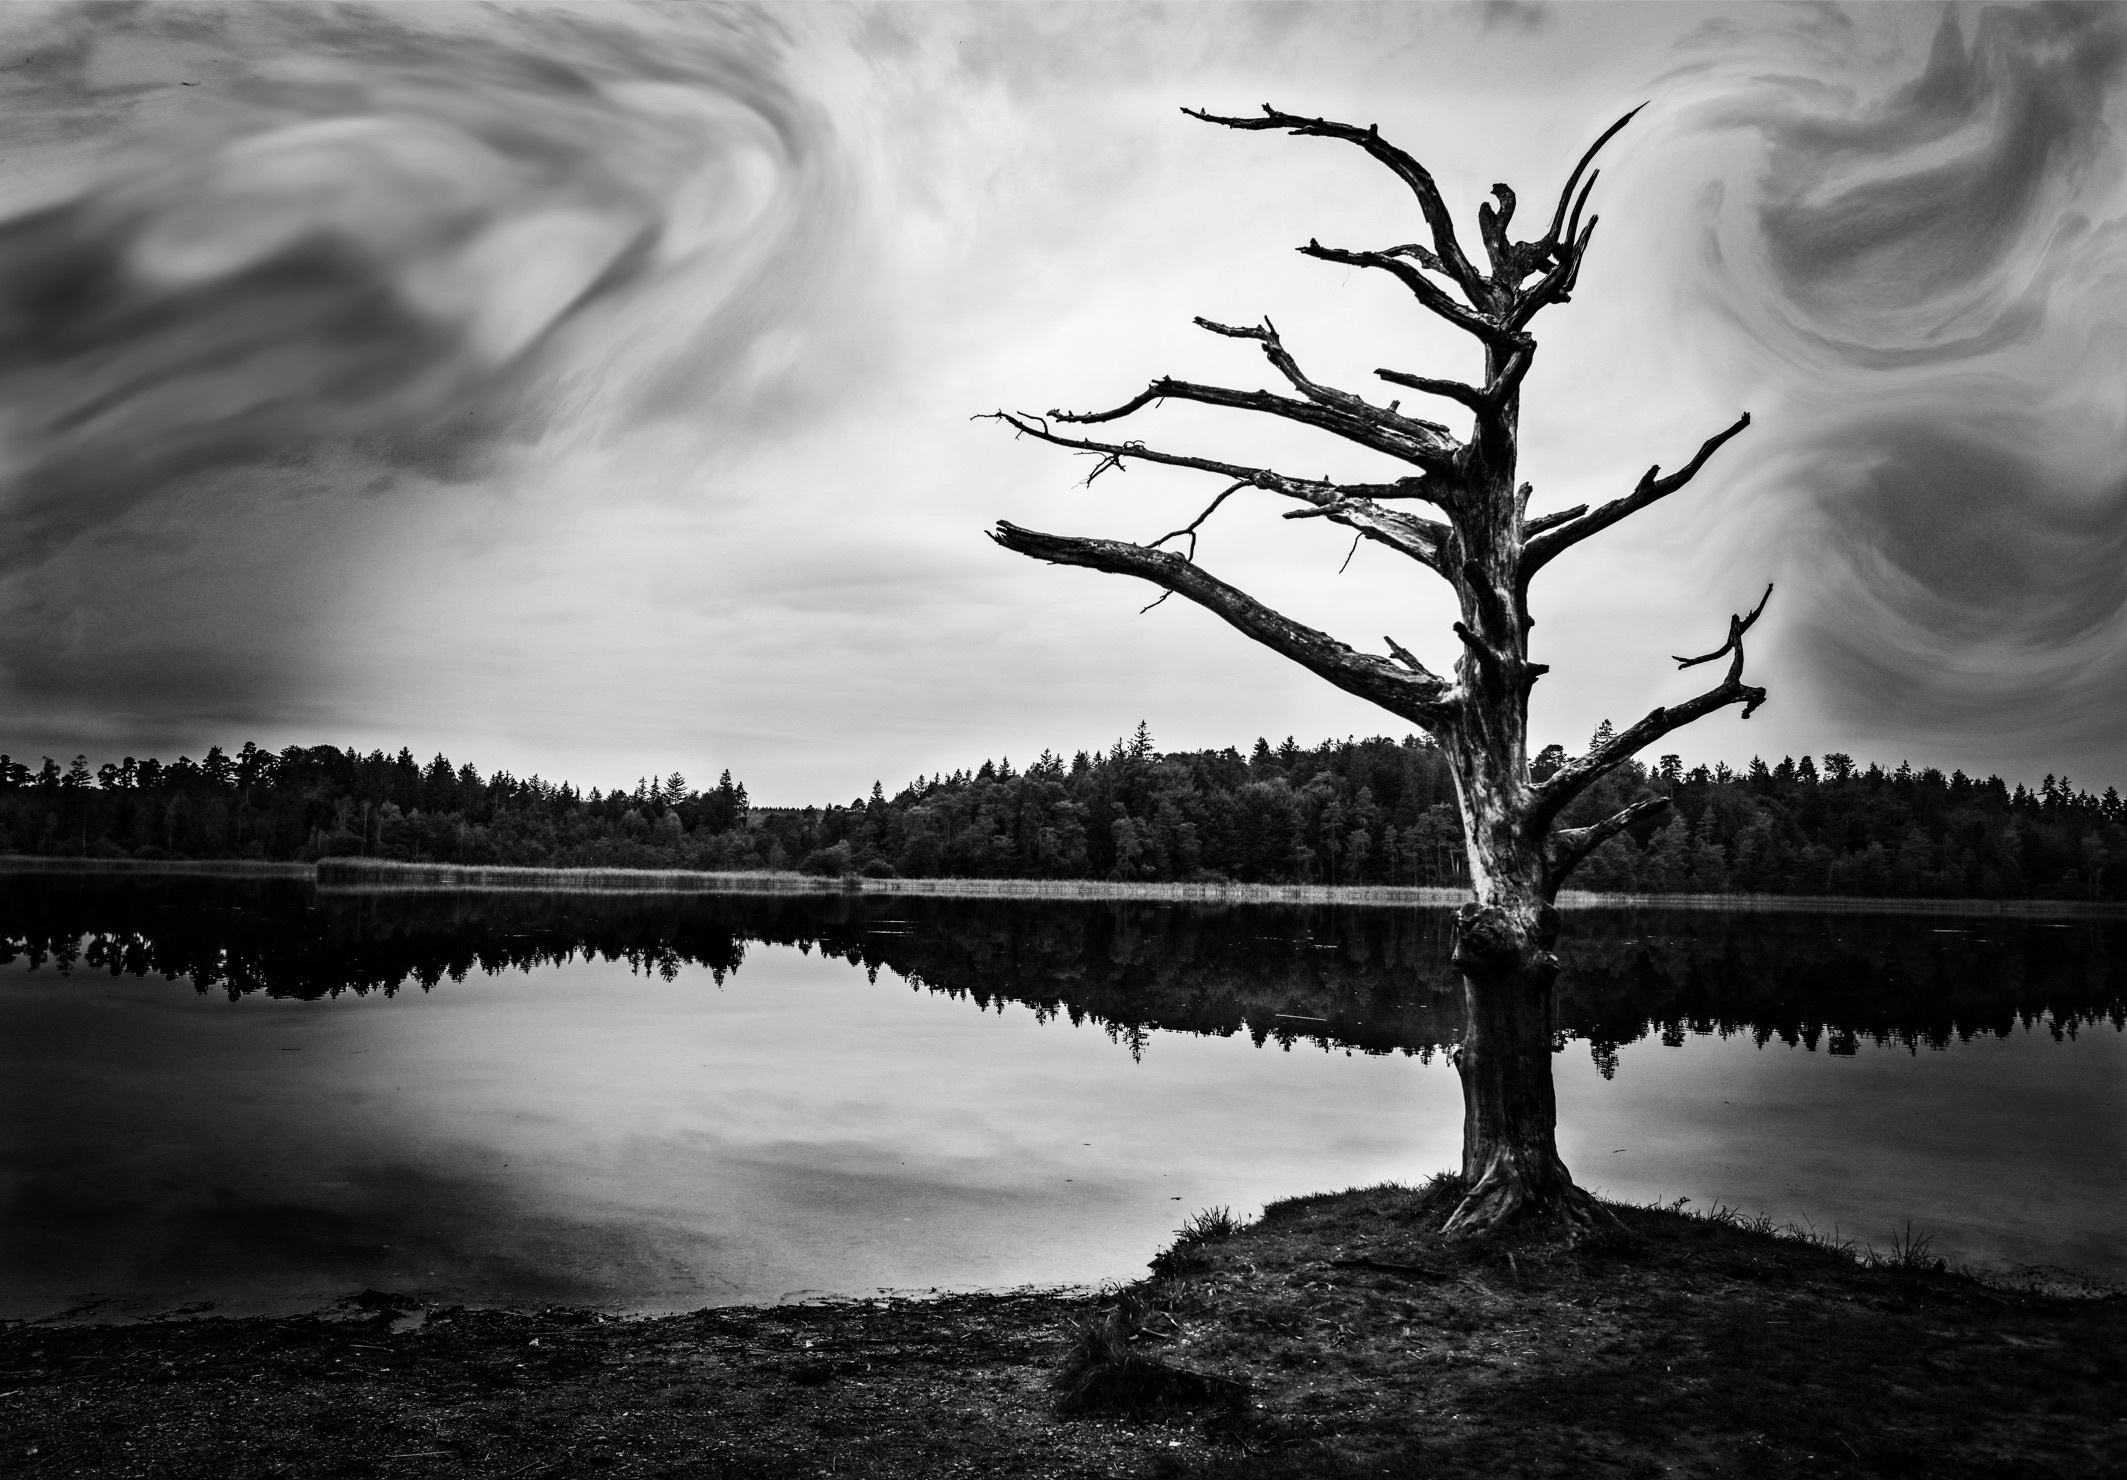
landscape, tree, water, nature, rock, cloud, black and white, plant, sky, mist, white, morning, lake, dawn, dusk, reflection, darkness, black, monochrome, dead plant, monochrome photography, atmospheric phenomenon, woody plant